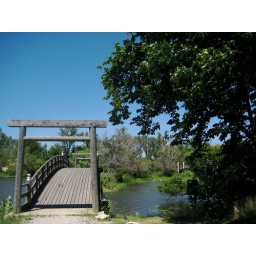
bridge over untroubled water